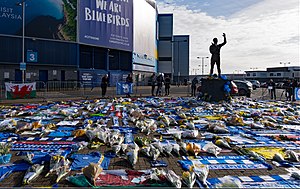
Emiliano Sala / Forsvinden og død
Tributes lagt uden for Cardiff City Stadium efter Sala forsvinden
Emiliano Raúl Sala Taffarel var en argentinsk professionel fodboldspiller, der spillede som en Angriber.